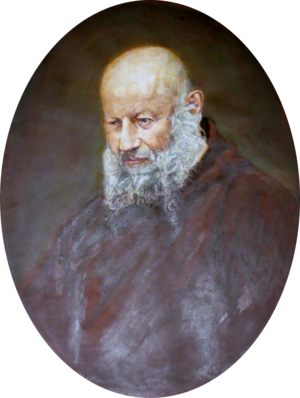
Honorat de Biała, né Florentyn Wacław Koźmiński le 16 octobre 1829 à Biała Podlaska et mort le 16 décembre 1916à Nowe Miasto, est capucin polonais, proclamé bienheureux par Jean-Paul II en 1988.
Cette liste de saints concerne les saints, bienheureux, et vénérables reconnus comme tels par l'Église catholique, ayant vécu au XXᵉ siècle. Sur cette période, l'Église a donné comme modèles évangéliques 152 saints et 2 038 bienheureux.